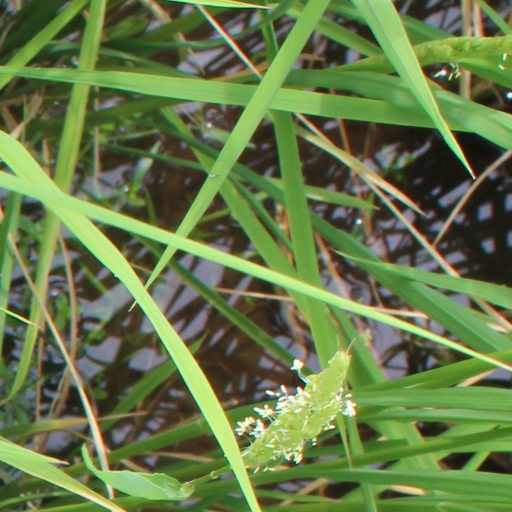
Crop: rice